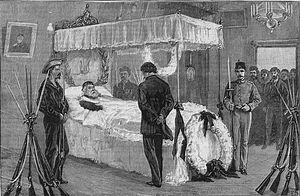
Garibaldi sur son lit de mort 1882
Giuseppe Garibaldi, né Joseph Marie Garibaldi le 4 juillet 1807 à Nice et mort à Caprera le 2 juin 1882, est un général, homme politique et patriote italien. Il est considéré, avec Camillo Cavour, Victor-Emmanuel II et Giuseppe Mazzini, comme l’un des « pères de la patrie » italienne.